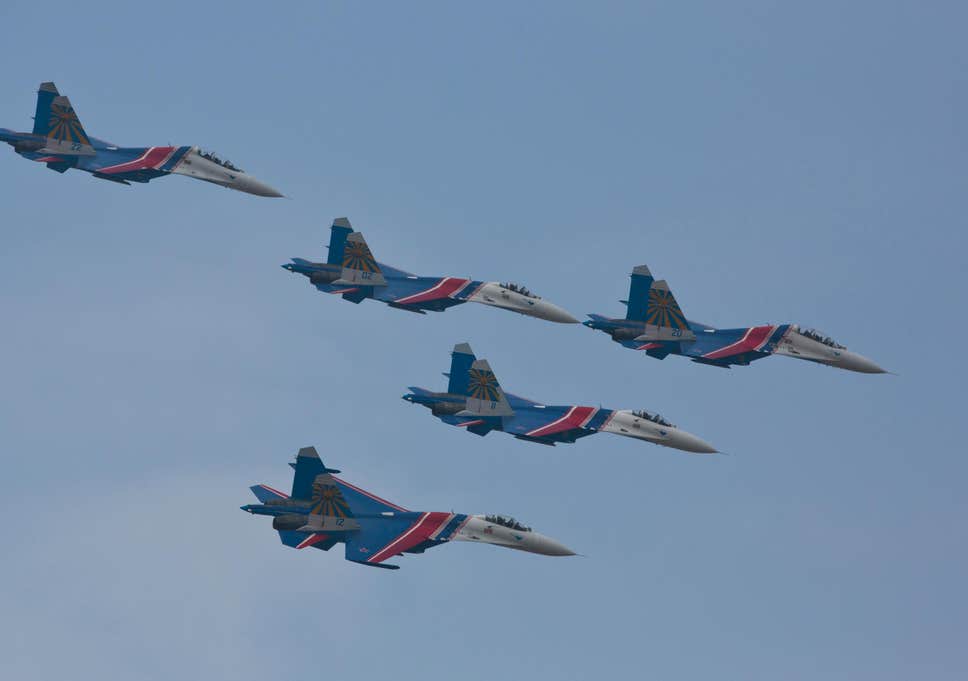
Vehicle type: Planes